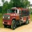
Label: truck